Bowel obstruction

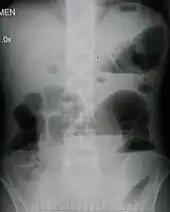
Upright abdominal X-ray demonstrating a small bowel obstruction. Note multiple air fluid levels.

After abdominal surgery, the incidence of small bowel obstruction from any cause is 9%. In those where the cause of the obstruction was clear, adhesions are the single most common cause (more than half).